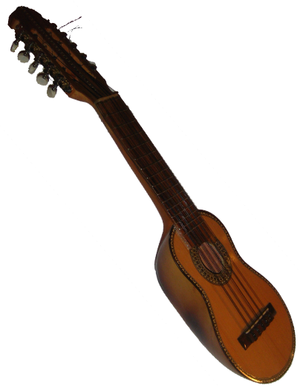
Le charango est un instrument de musique à cordes pincées des peuples autochtones des Andes, inspiré des diverses formes de guitares anciennes apportées par les colons espagnols au XVIᵉ siècle. Il est peut-être originaire de la ville bolivienne de Potosí ou de la ville d'Ayacucho au Pérou au XVIIIᵉ siècle.